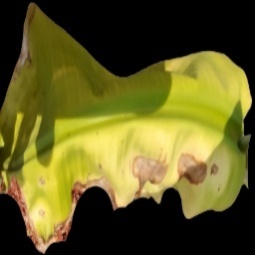
Label: Iron